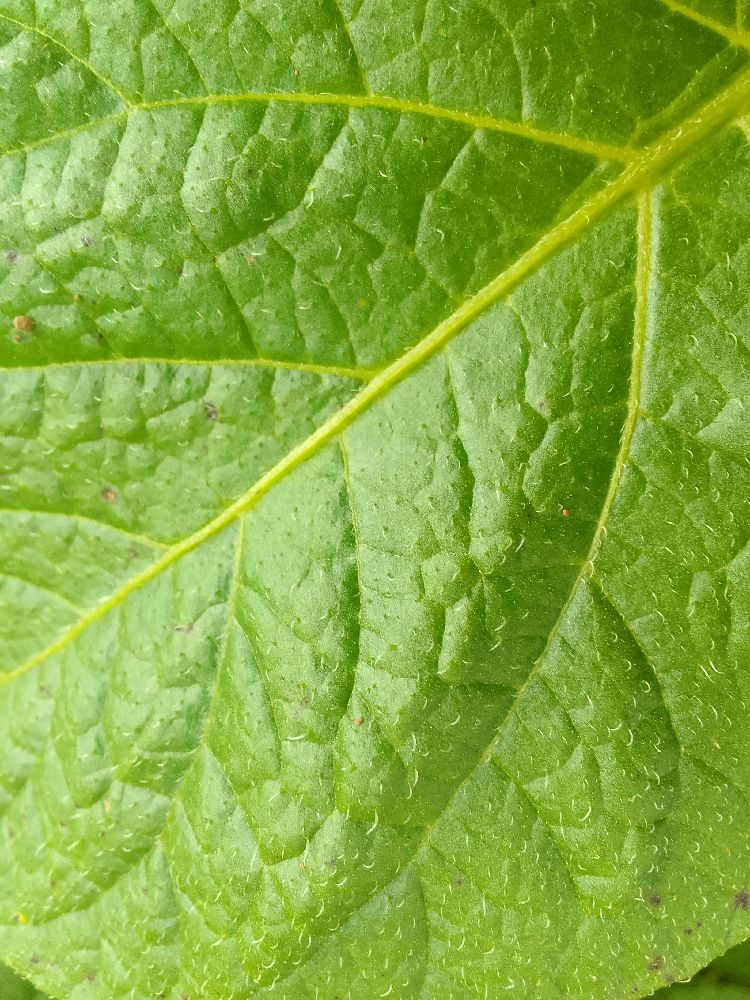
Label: Healthy